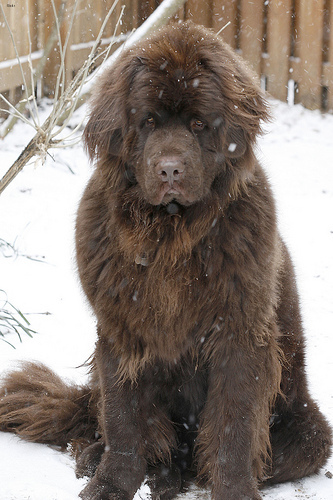
Animal: dog
Breed: newfoundland